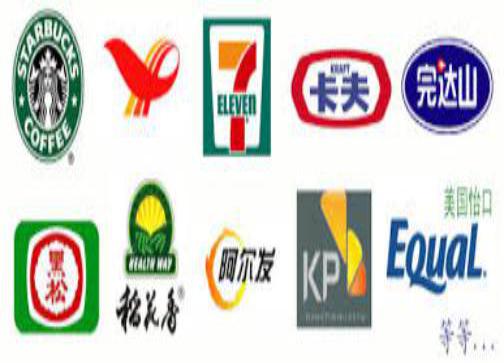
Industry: Food